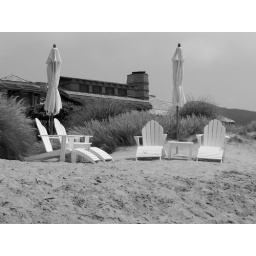
Random Fact: in the background is Stephen Spielberg's beach house in Malibu.